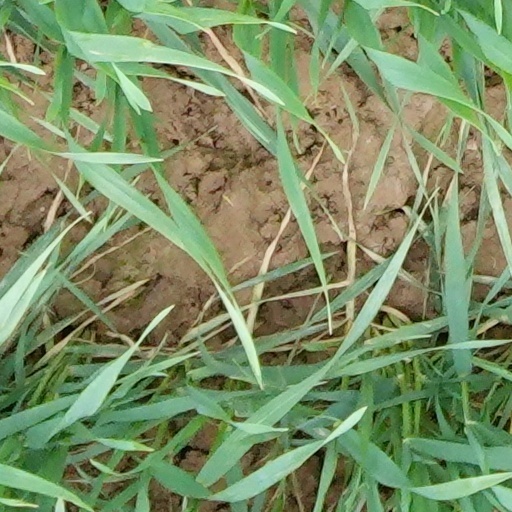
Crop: wheat